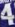
Number: 4